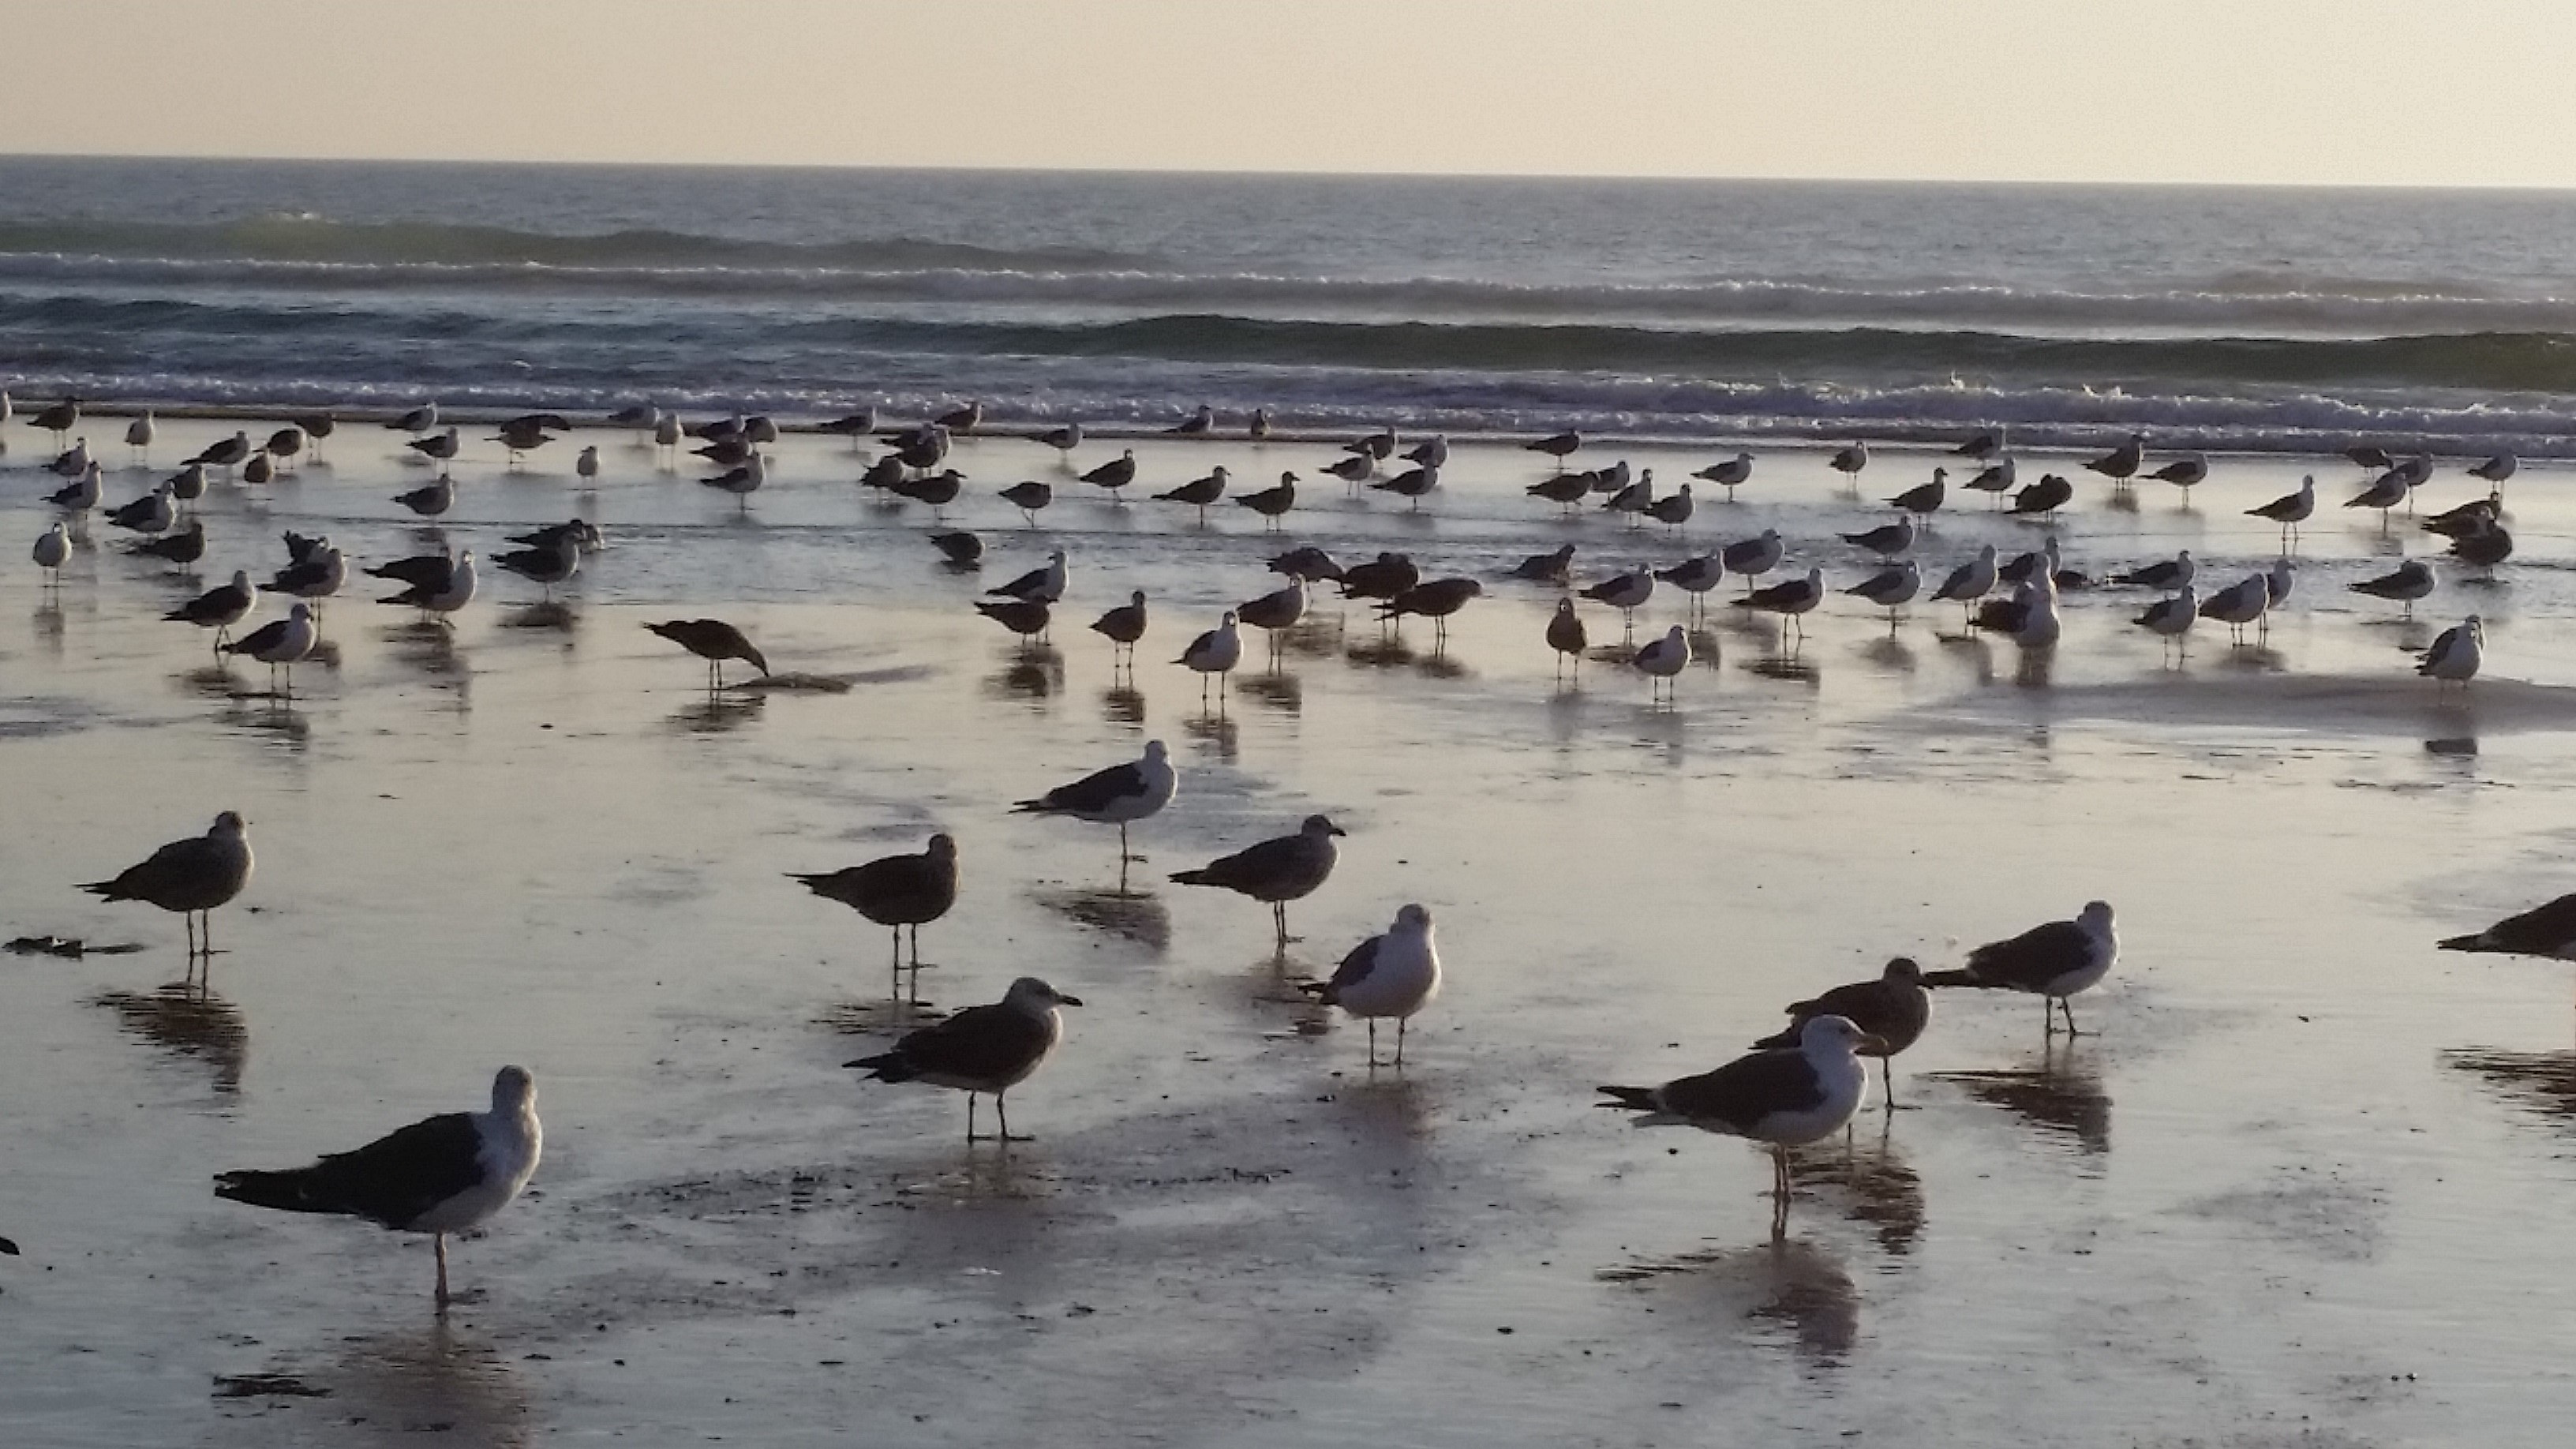
beach, sea, water, ocean, bird, shore, seabird, flock, seaside, gull, birds, water bird, bird migration, beach sand, tomorrow, mudflat, animal migration